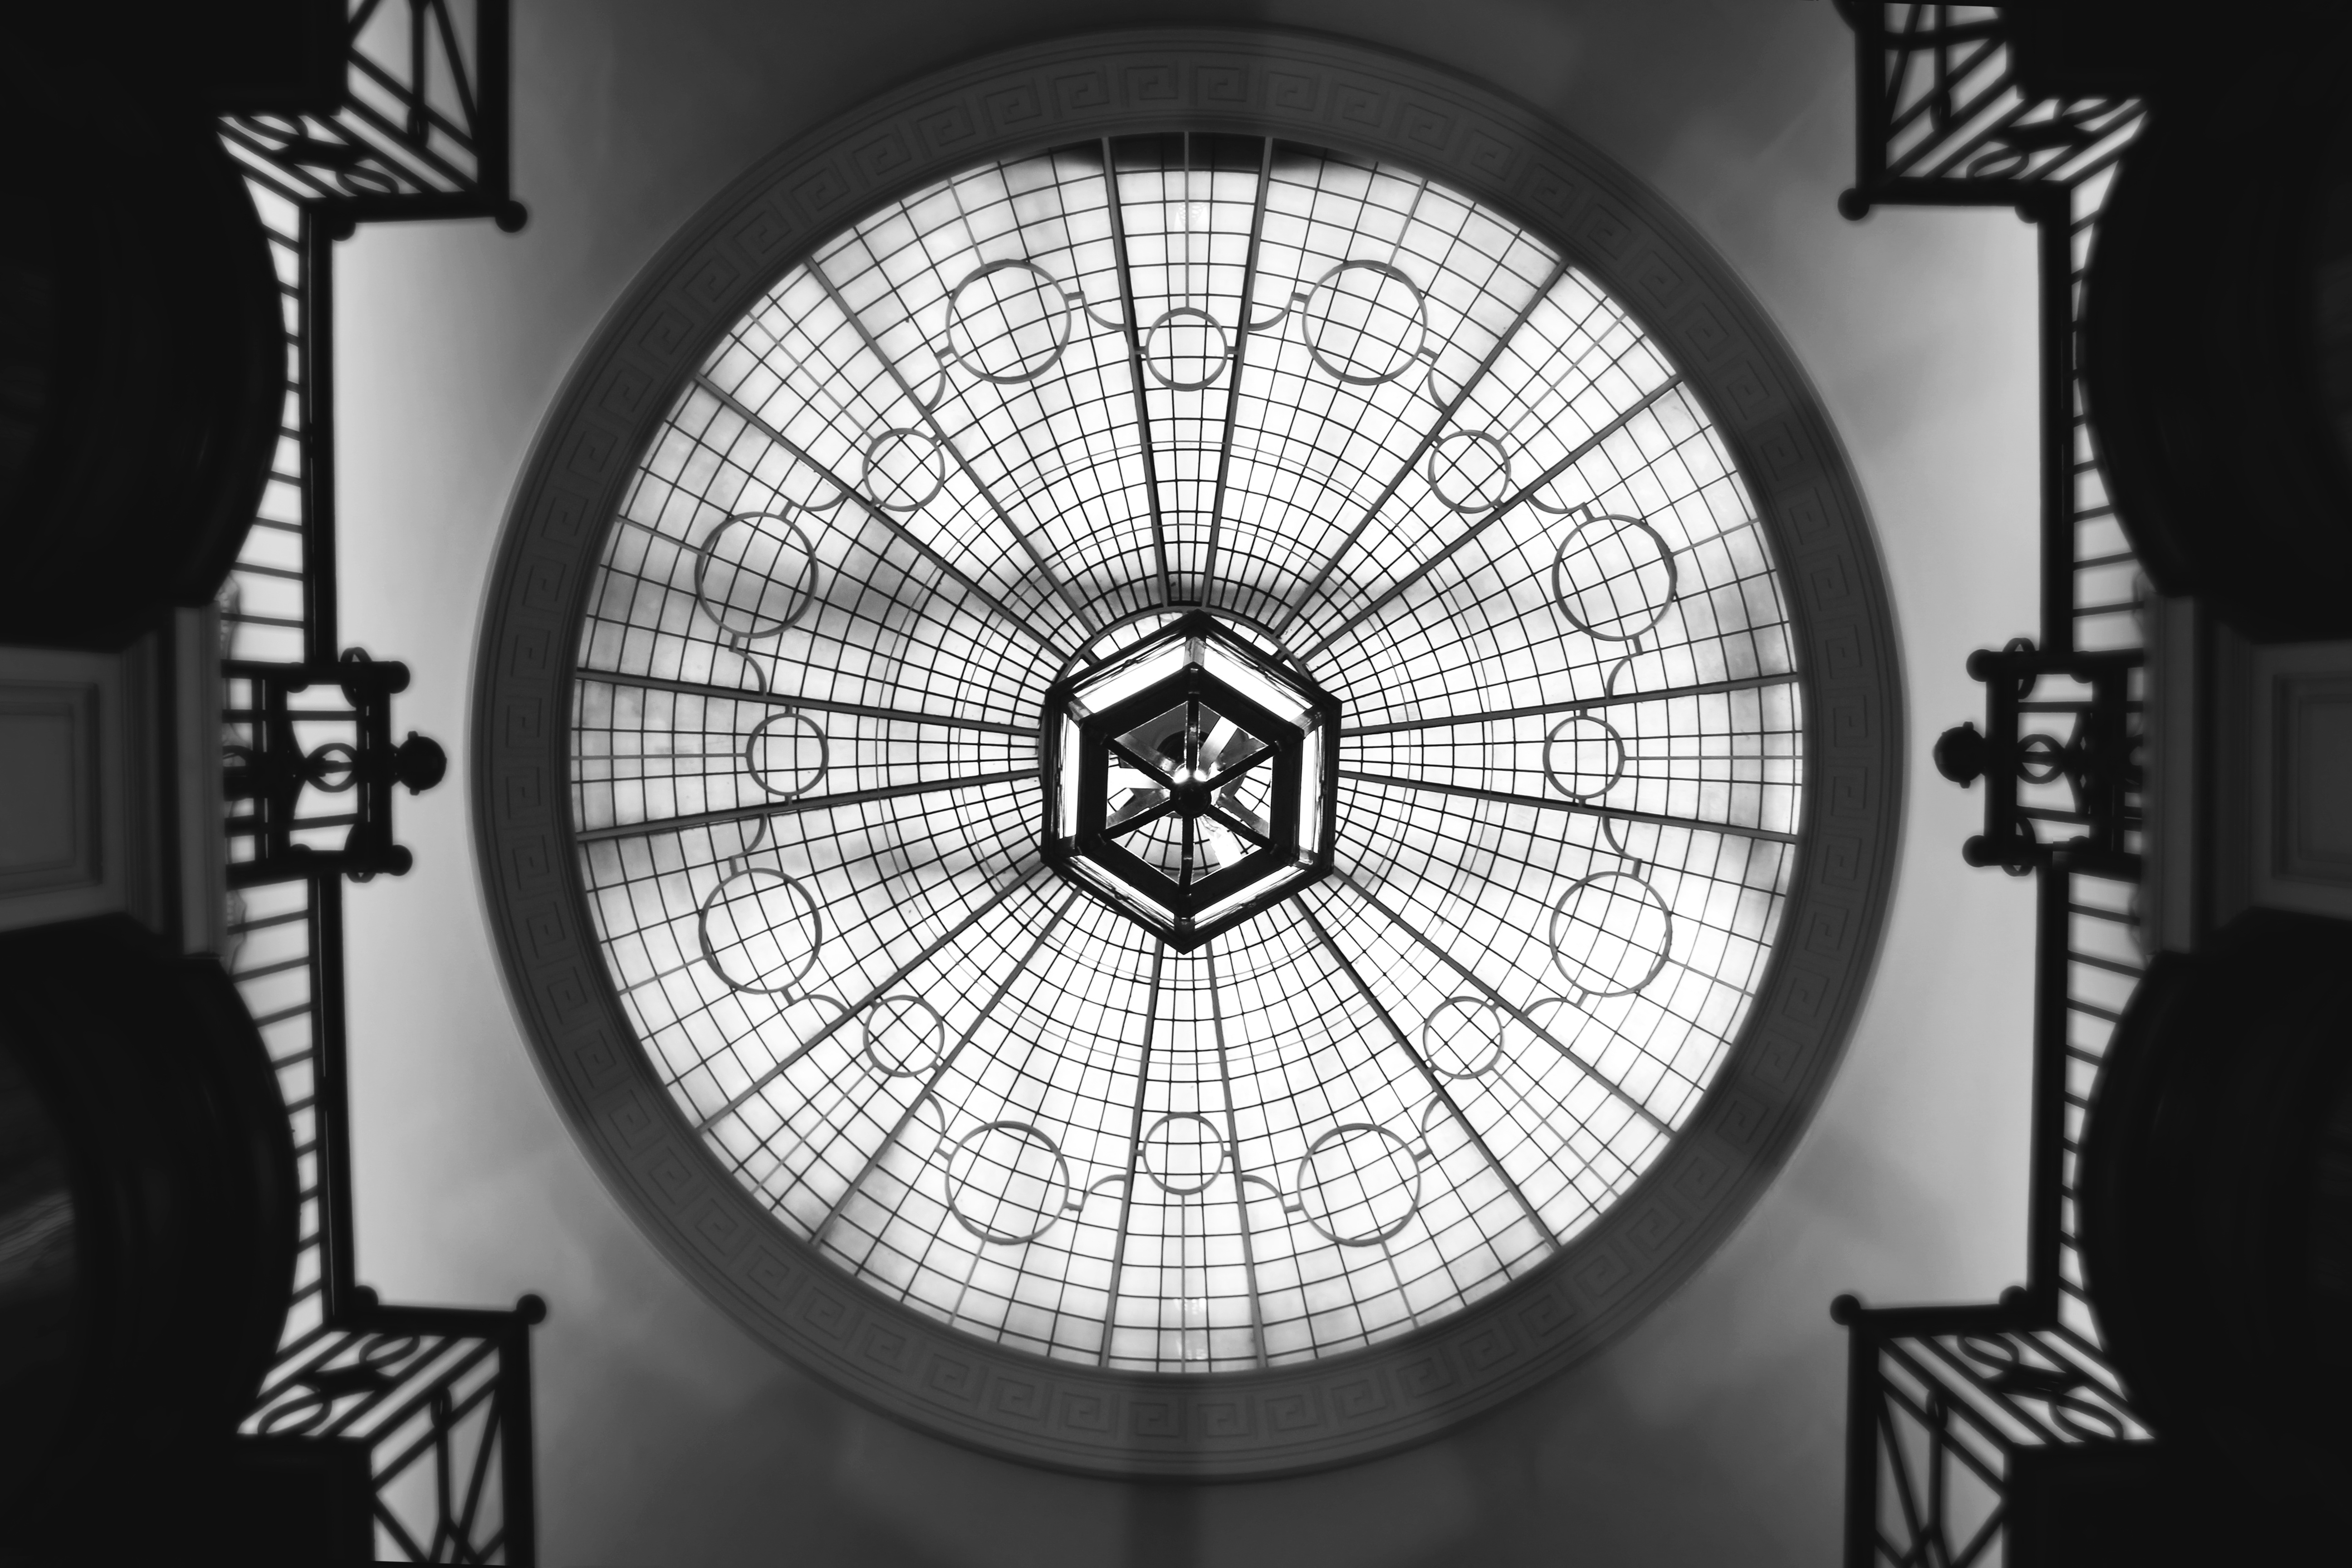
outdoor, light, abstract, black and white, street, wheel, window, clock, view, city, evening, bulb, lamp, furniture, monochrome, circle, lines, illustration, design, buildings, symmetry, center, illumination, imaginary, black and white photos, monochrome photography